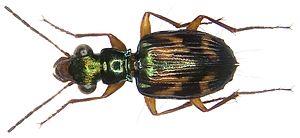
Les Pericalina sont une sous-tribu de coléoptères de la famille des Carabidae, de la sous-famille des Harpalinae, de la super-tribu des Lebiitae et de la tribu des Lebiini.